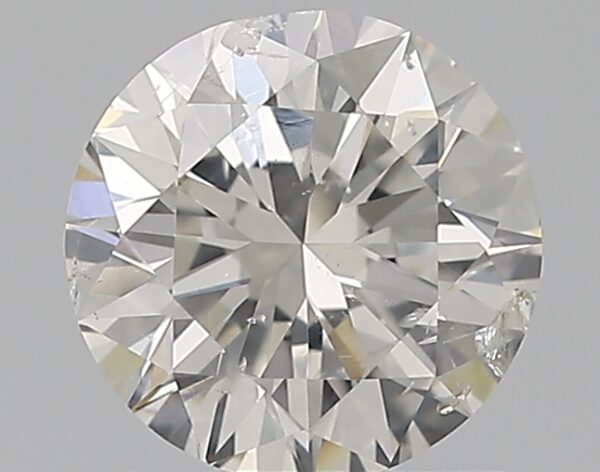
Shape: round
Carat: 0.96
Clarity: SI2
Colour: G
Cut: EX
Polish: EX
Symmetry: VG
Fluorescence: N
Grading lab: IGI
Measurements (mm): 6.27 x 6.2 x 3.93